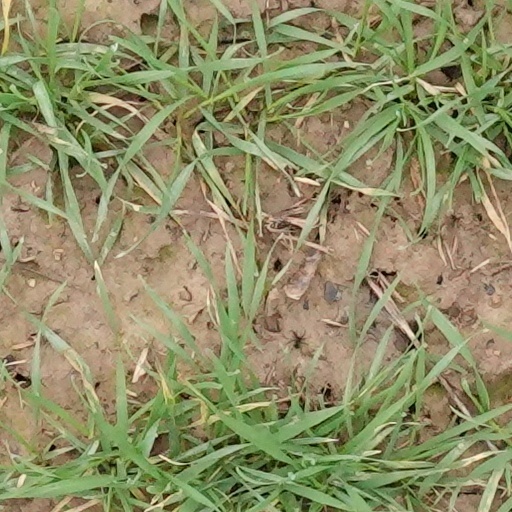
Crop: wheat